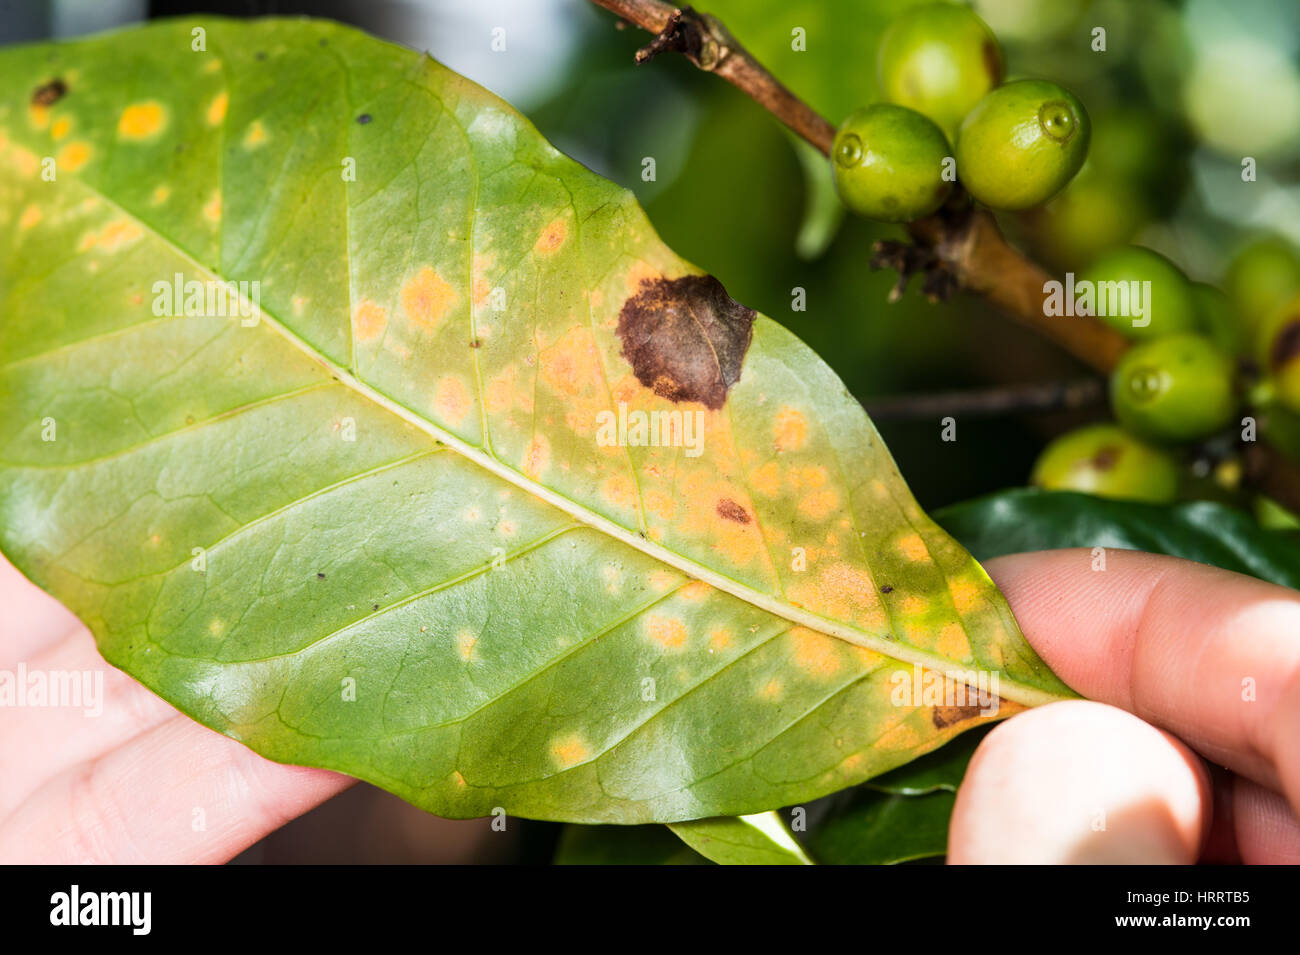
Plant: Coffee
Disease: coffee leaf rust